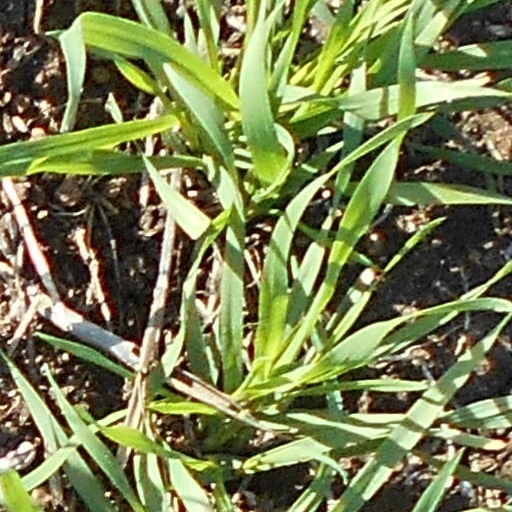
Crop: wheat